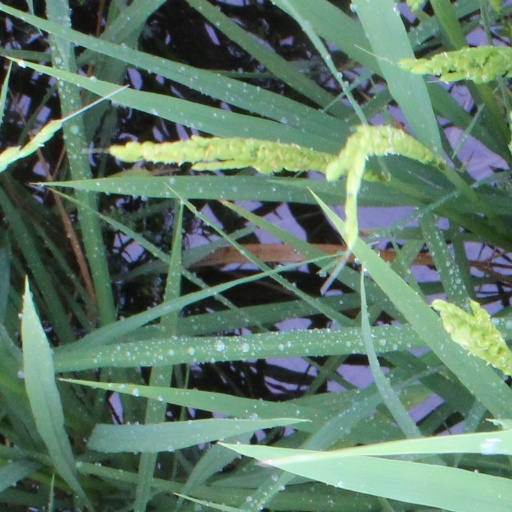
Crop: rice